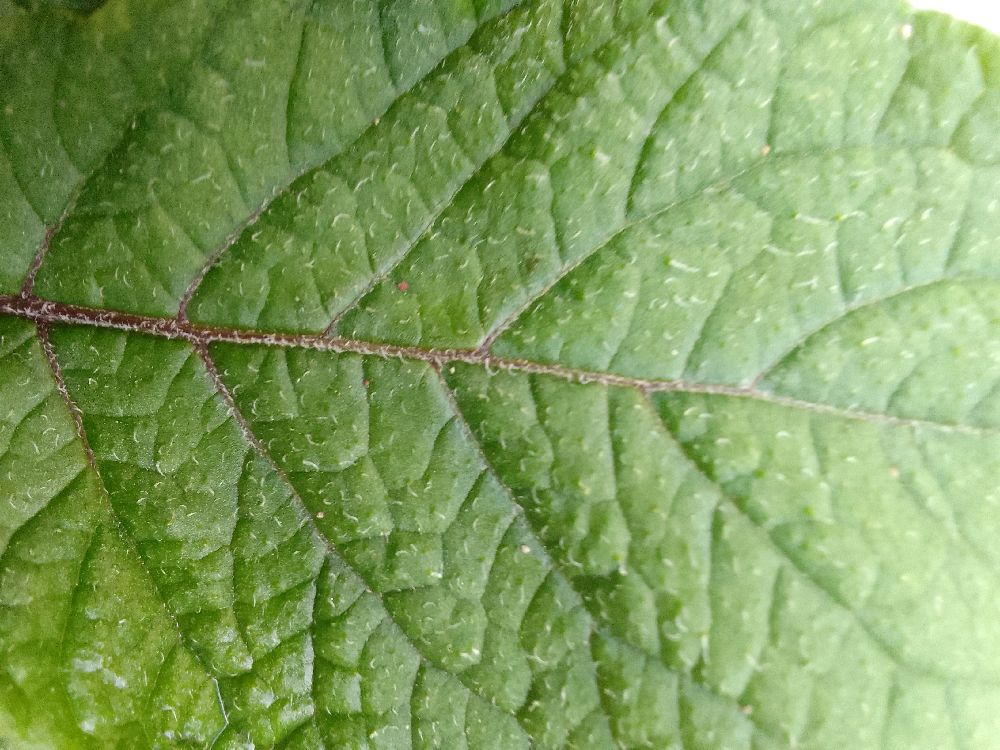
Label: Healthy